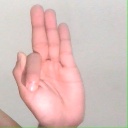
अक्षर: फ